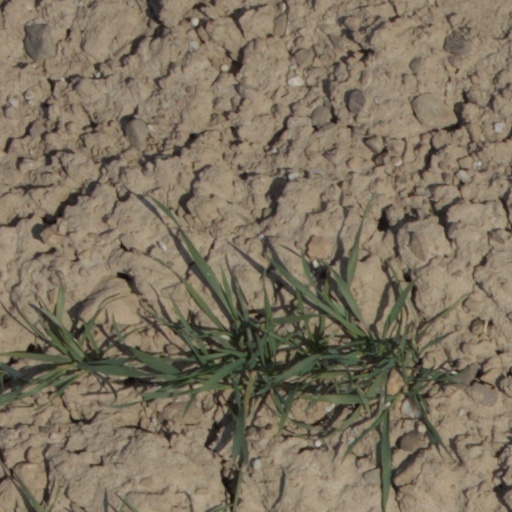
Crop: wheat